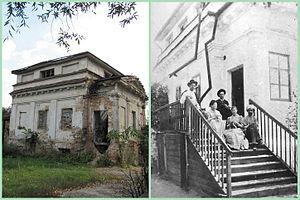
La maison-musée de Tchékhov est un musée littéraire consacré à l'écrivain et dramaturge russe Anton Tchekhov. Il se trouve à Louka, village dépendant de la ville de Soumy dans une ancienne petite datcha d'architecture néoclassique à colonnes ioniques que l'écrivain a loué en 1888 et 1889, pour un long séjour, puis pour des vacances. Le musée a été inauguré le 29 janvier 1960, année du centenaire de la naissance de Tchekhov.
Anton Pavlovitch Tchekhov ou Tchékhov, né le 17 janvier 1860 à Taganrog et mort le 15 juillet 1904 à Badenweiler, est un écrivain russe, principalement nouvelliste et dramaturge.